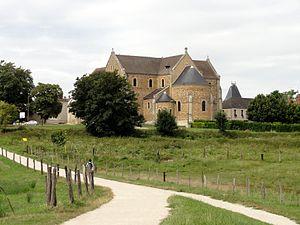
Vue depuis le sud-est.
La basilique Notre-Dame-de-Bonne-Garde est une basilique de culte catholique, dédiée à Notre-Dame, située dans la commune française de Longpont-sur-Orge et le département de l'Essonne.